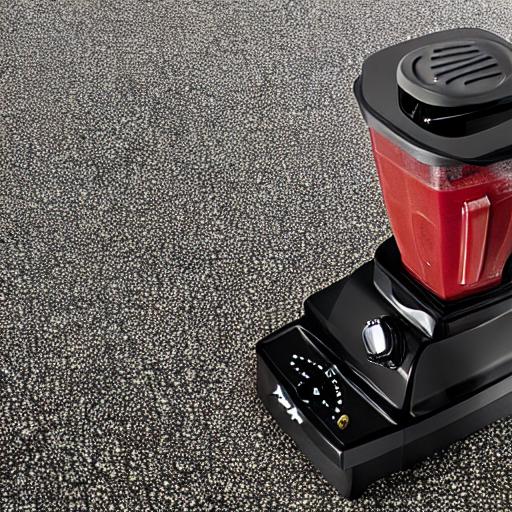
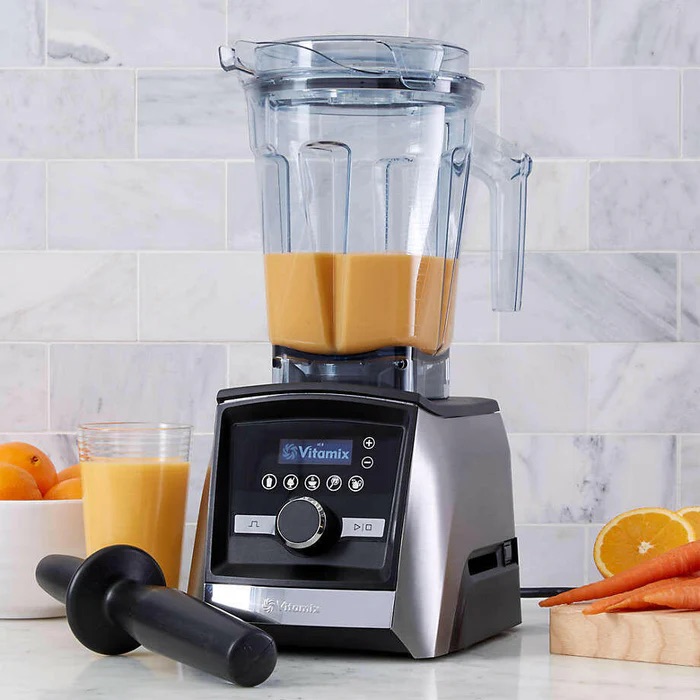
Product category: items_blender
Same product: no